Church of Saint Mary of the Rose (Chianciano Terme)

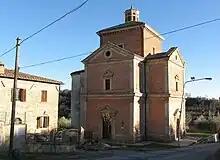
Church of Saint Mary of the Rose

Saint Mary of the Rose (Italian:Santa Maria della Rosa) is a Renaissance-style, Roman Catholic church located in Chianciano Terme, Province of Siena, Italy.